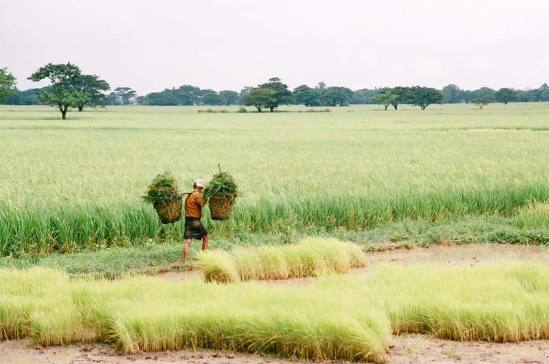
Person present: Yes